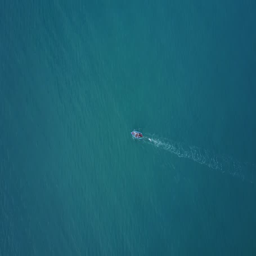
aerial ferry boat in the sea